Valence, Drôme

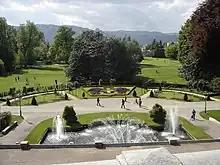
The and its fountain, on the side of the .

The "Boulevards de Valence", a wide promenade, traced on the former location of the ramparts and tree-lined with Hausmannian-style buildings, which had a renovation from 2004 to 2009.